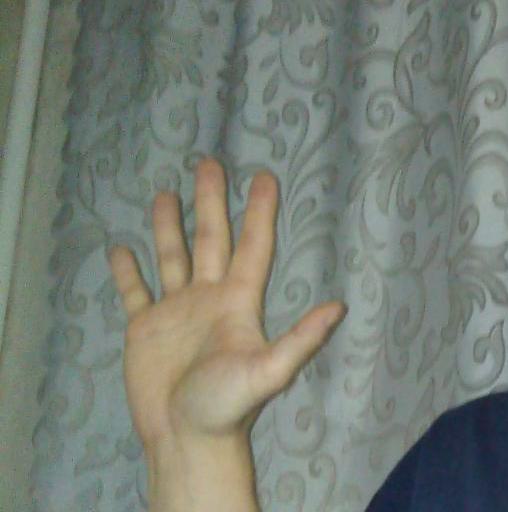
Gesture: palm